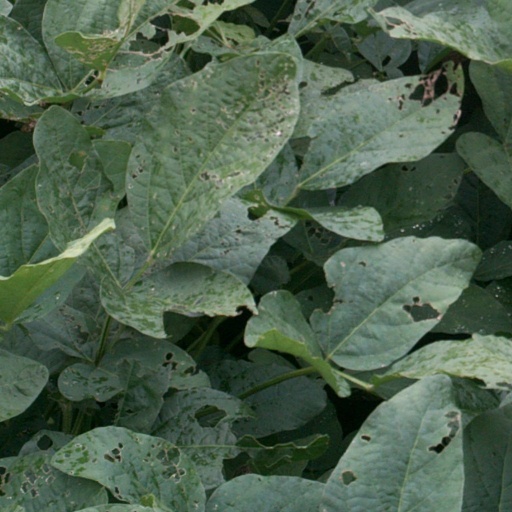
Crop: soybean